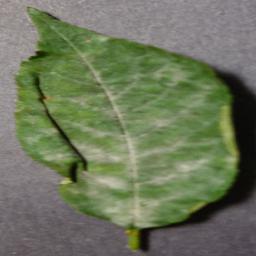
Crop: cherry
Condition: (including_sour)_powdery_mildew